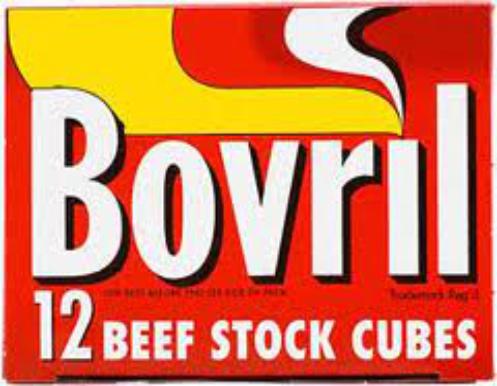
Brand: Bovril
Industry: Food